Open-source Unicode typefaces

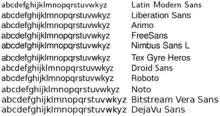
Examples of several libre, sans-serif typefaces.

There are Unicode typefaces which are open-source and designed to contain glyphs of all Unicode characters, or at least a broad selection of Unicode scripts. There are also numerous projects aimed at providing only a certain script, such as the Arabeyes Arabic font. The advantage of targeting only some scripts with a font was that certain Unicode characters should be rendered differently depending on which language they are used in, and that a font that only includes the characters a certain user needs will be much smaller in file size compared to one with many glyphs. Unicode fonts in modern formats such as OpenType can in theory cover multiple languages by including multiple glyphs per character, though very few actually cover more than one language's forms of the unified Han characters.